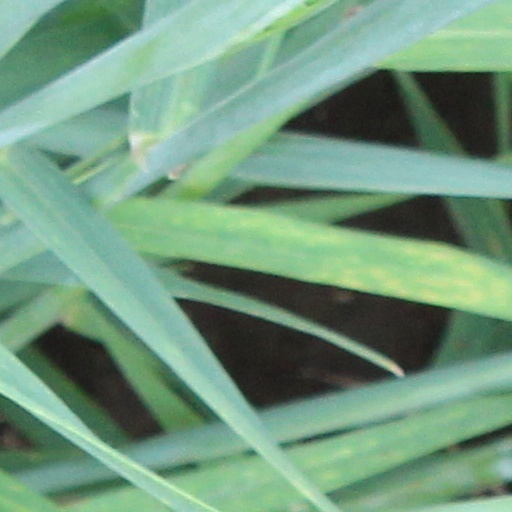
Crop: wheat